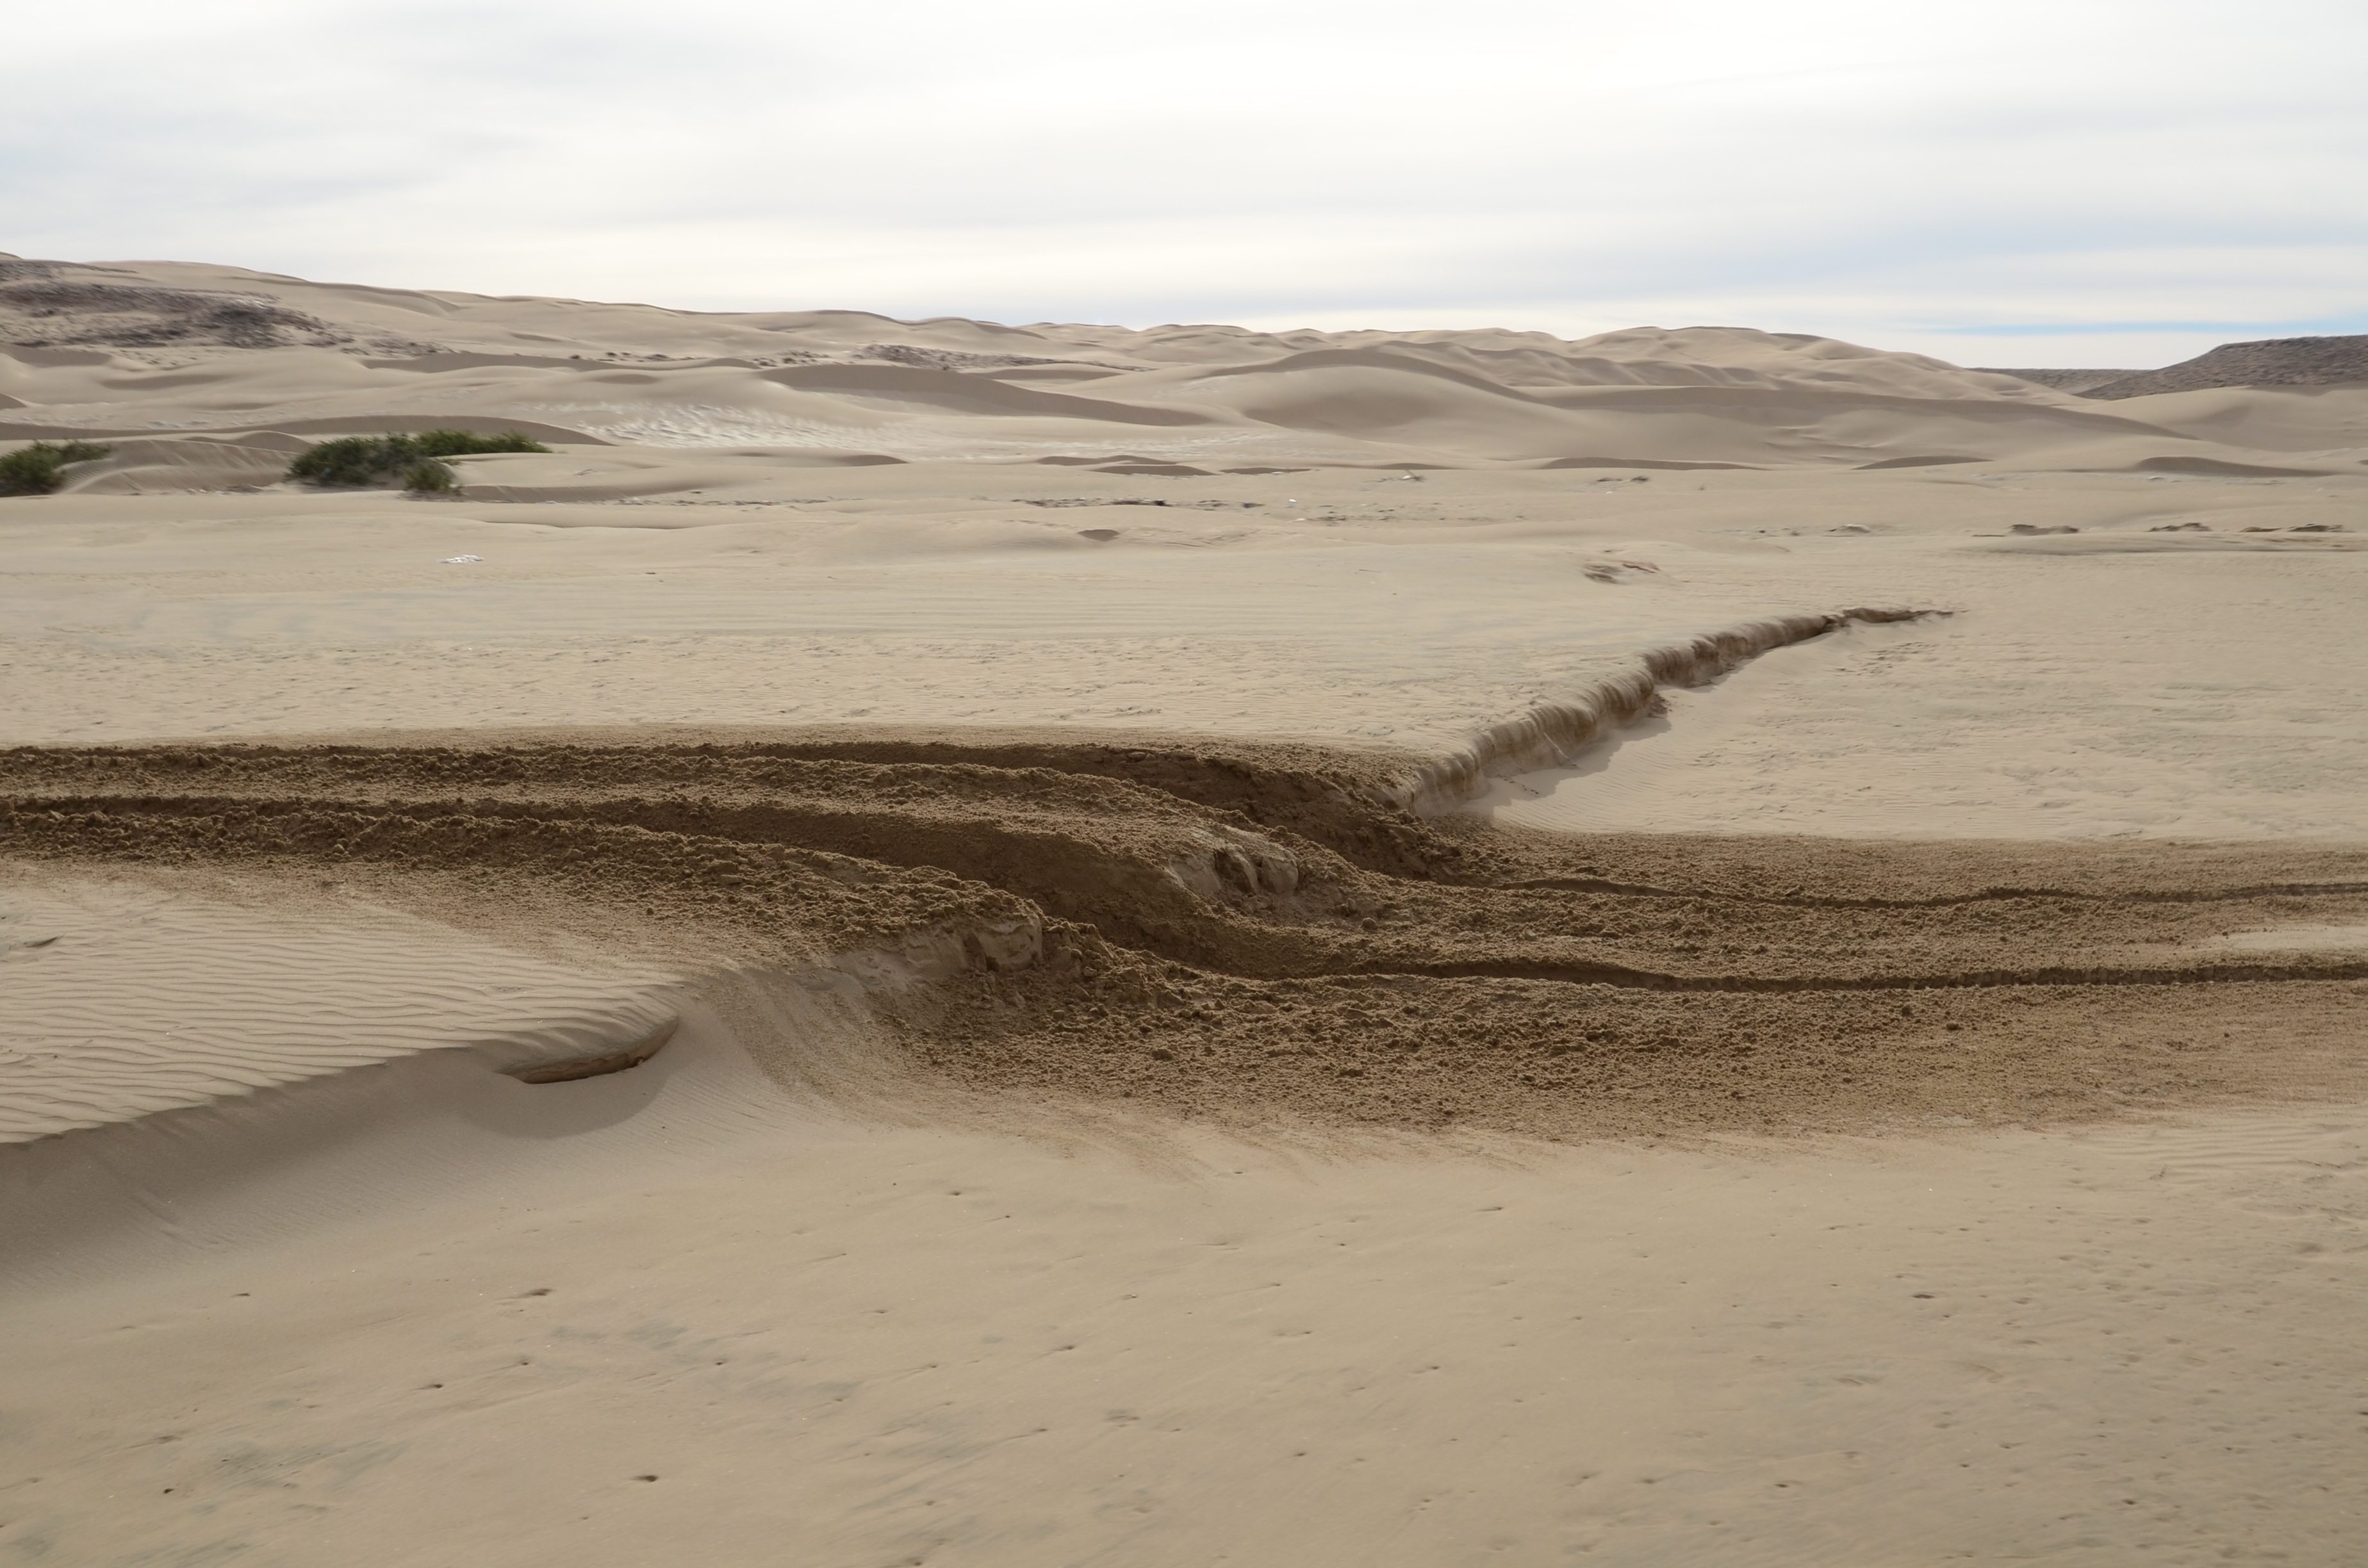
beach, landscape, sea, coast, sand, desert, dune, shore, wave, material, body of water, habitat, offroad, wadi, traces, defender, mature, landform, erg, sand beach, tire tracks, mudflat, natural environment, geographical feature, aeolian landform